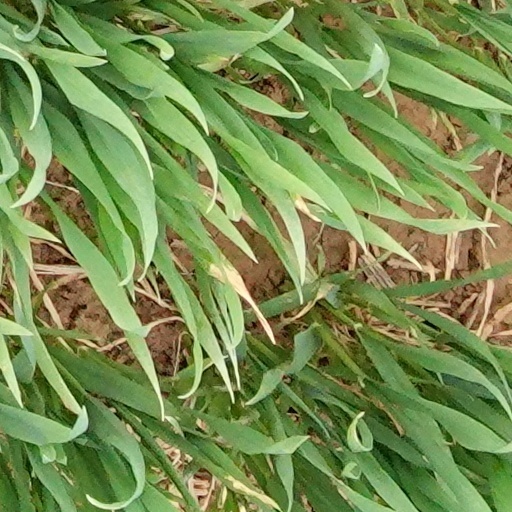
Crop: wheat